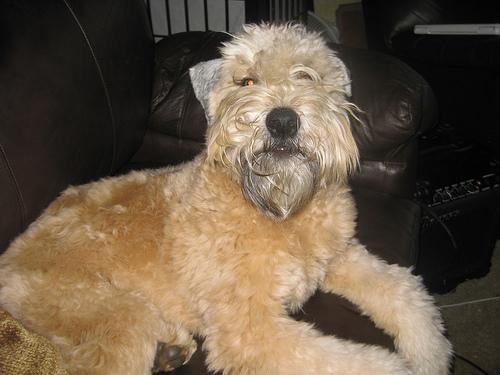
Breed: wheaten terrier